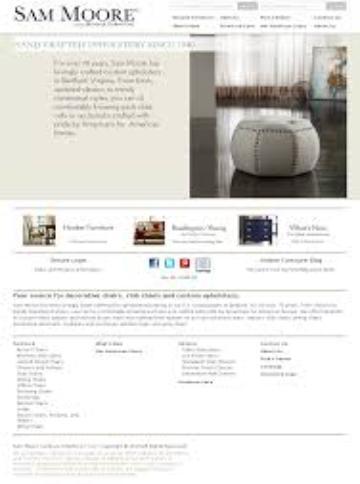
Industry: Necessities